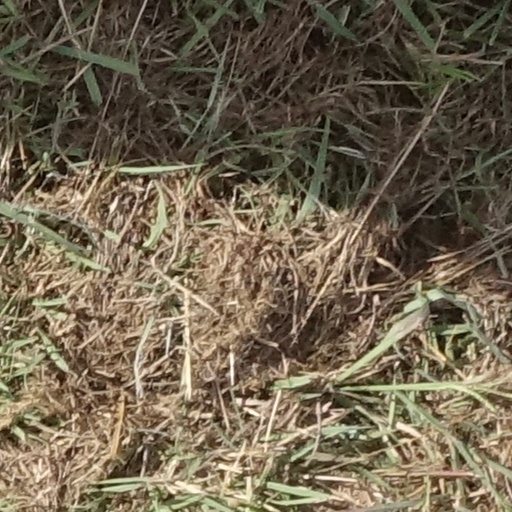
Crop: sorghum